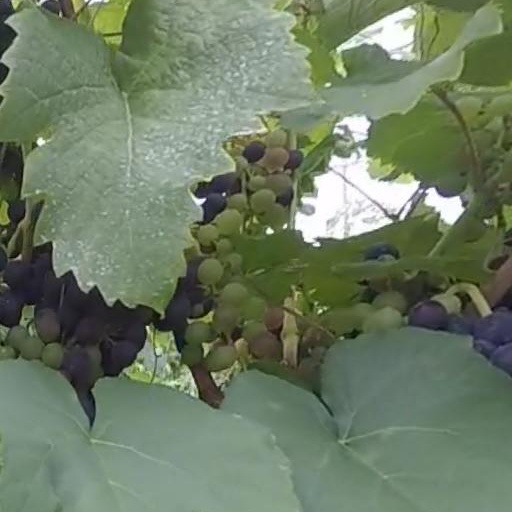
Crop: grape